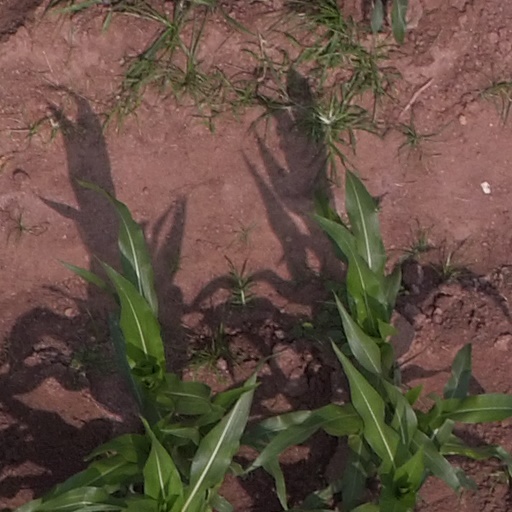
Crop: maize; corn